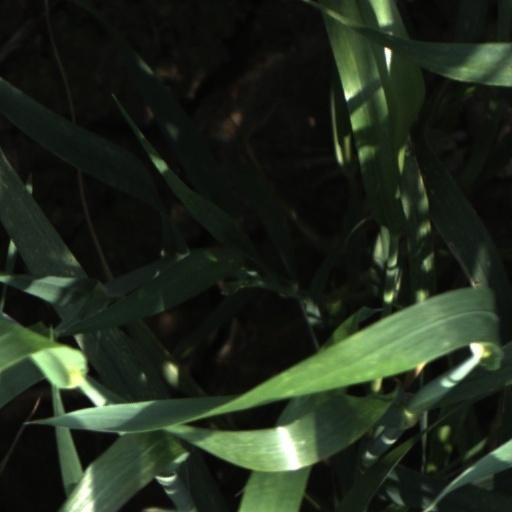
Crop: wheat